Jondaryan Homestead

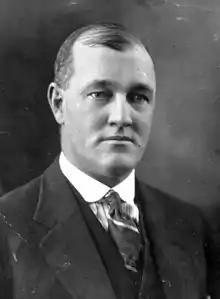
William Kent, c 1930

Further leasehold land was added to Jondaryan by the mid-1850s, with its total area covering around when brothers Robert and Edwin Tooth acquired the leasehold in 1856. They also made the last payment on the freehold block purchased in . The Tooth brothers were merchants and brewers, with an interest in the bank of New South Wales as well as the Colonial Sugar Refining Company established in 1855. They resided in Sydney during their tenure of Jondaryan. James Charles White was manager of the property and continued there for 12 years after William Kent and Edward Wienholt became sub-lessees of Jondaryan in 1858. For the next ten years, Jondaryan entered a phase of prosperity and growth as conditions on the Darling Downs allowed pastoralists to accumulate previously unparalleled profits. Some of these profits were used to purchase portions of the leaseholding. By 1867, more than of Jondaryan's 154 square miles of land had been purchased under pre-emptive right, making Jondaryan one of the largest freehold properties of the district at that time.